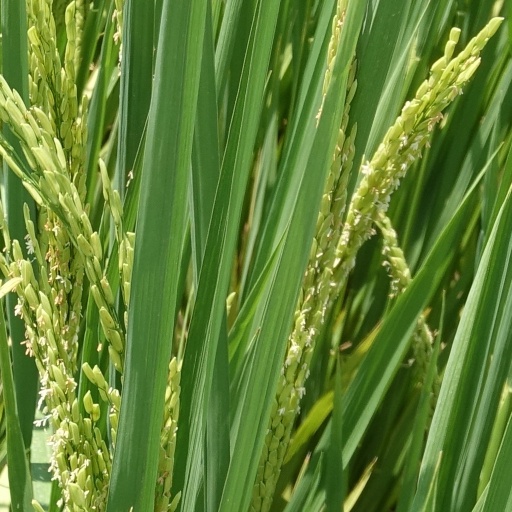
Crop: rice